William Bradford (printer, born 1663)

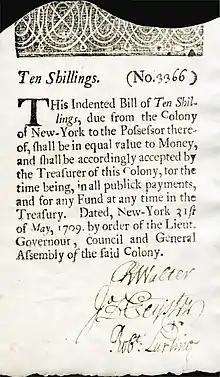
Bradford was responsible for printing the very first issue (May 31, 1709) of paper currency for the province of New York.

In 1690, Bradford, partnered with a newly arrived German paper maker, William Rittenhouse, and several merchants, and established the first paper mill in America along a creek in Roxborough, Pennsylvania. He had sent his wife and two infant sons to England and was making preparations to follow, to become the replacement printer for Sowel who had died, with plans to take over his business there.